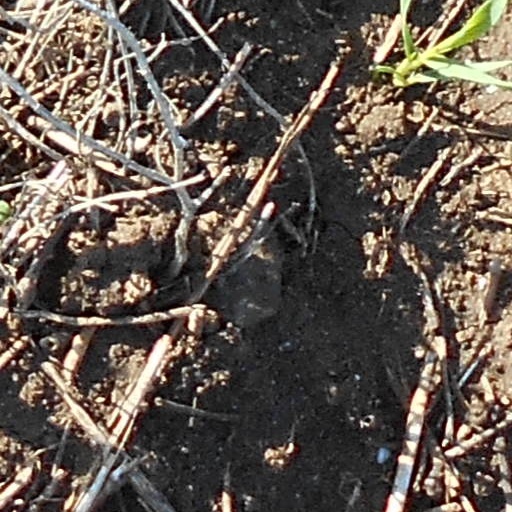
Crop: wheat